Charles Rock

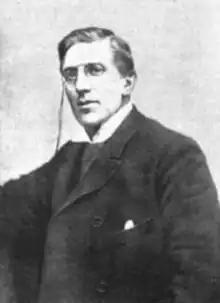

Charles Rock (30 May 1866 – 12 July 1919) was a British actor. He was born Arthur Charles Rock de Fabeck.